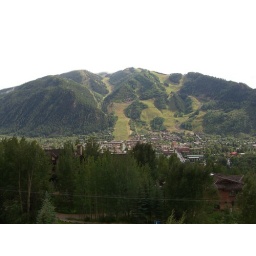
The green mountains in the summertime...